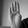
ASL letter: B